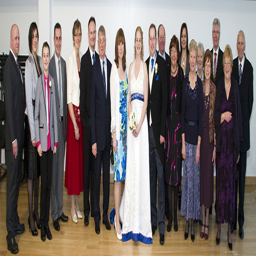
A group of people posing for a wedding picture.
a bunch of people are standing together on a wood floor
A wedding photo of the bride and groom along with their families.
a large group of people near one another
A large group photo taken at a wedding.